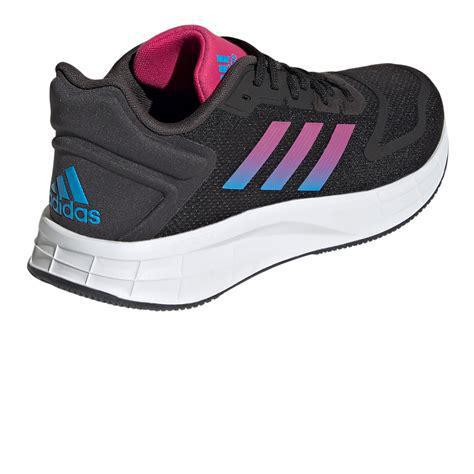
Brand: Adidas
Model: Duramo 10